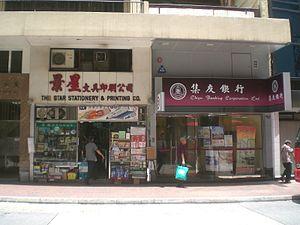
Chiyu Banking Corporation Limited est une banque basée à Hong Kong.